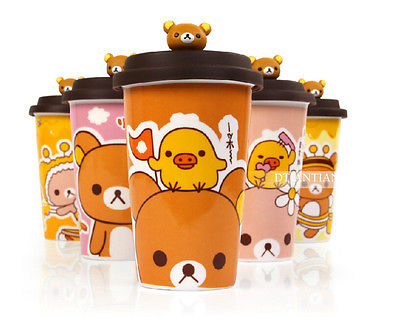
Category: mug